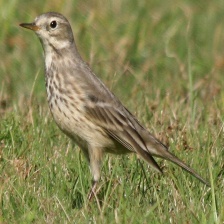
Species: AMERICAN PIPIT
Scientific name: ANTHUS RUBESCENS